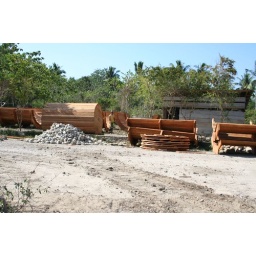
These are forms to make concrete pipes to guide a river under a bridge